Choi Min-sik

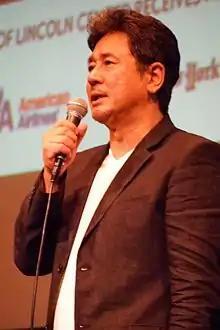
Choi Min-sik at the New York Asian Film Festival, on June 30, 2012

In 2003, Choi starred in Park Chan-wook's "Oldboy." Choi's exceptional and composed performance in the film propelled his fame in Korea to great heights and introduced him to international audiences.